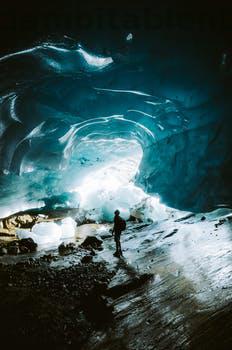
Label: Watermark